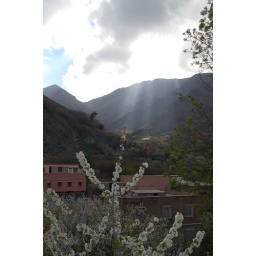
Apple trees in flowers to the sun